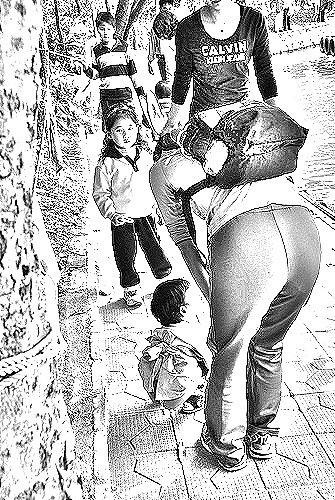
Portrait style: Sketch Portrait